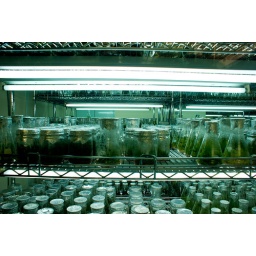
Various green plant incubators in the lab for scientific research